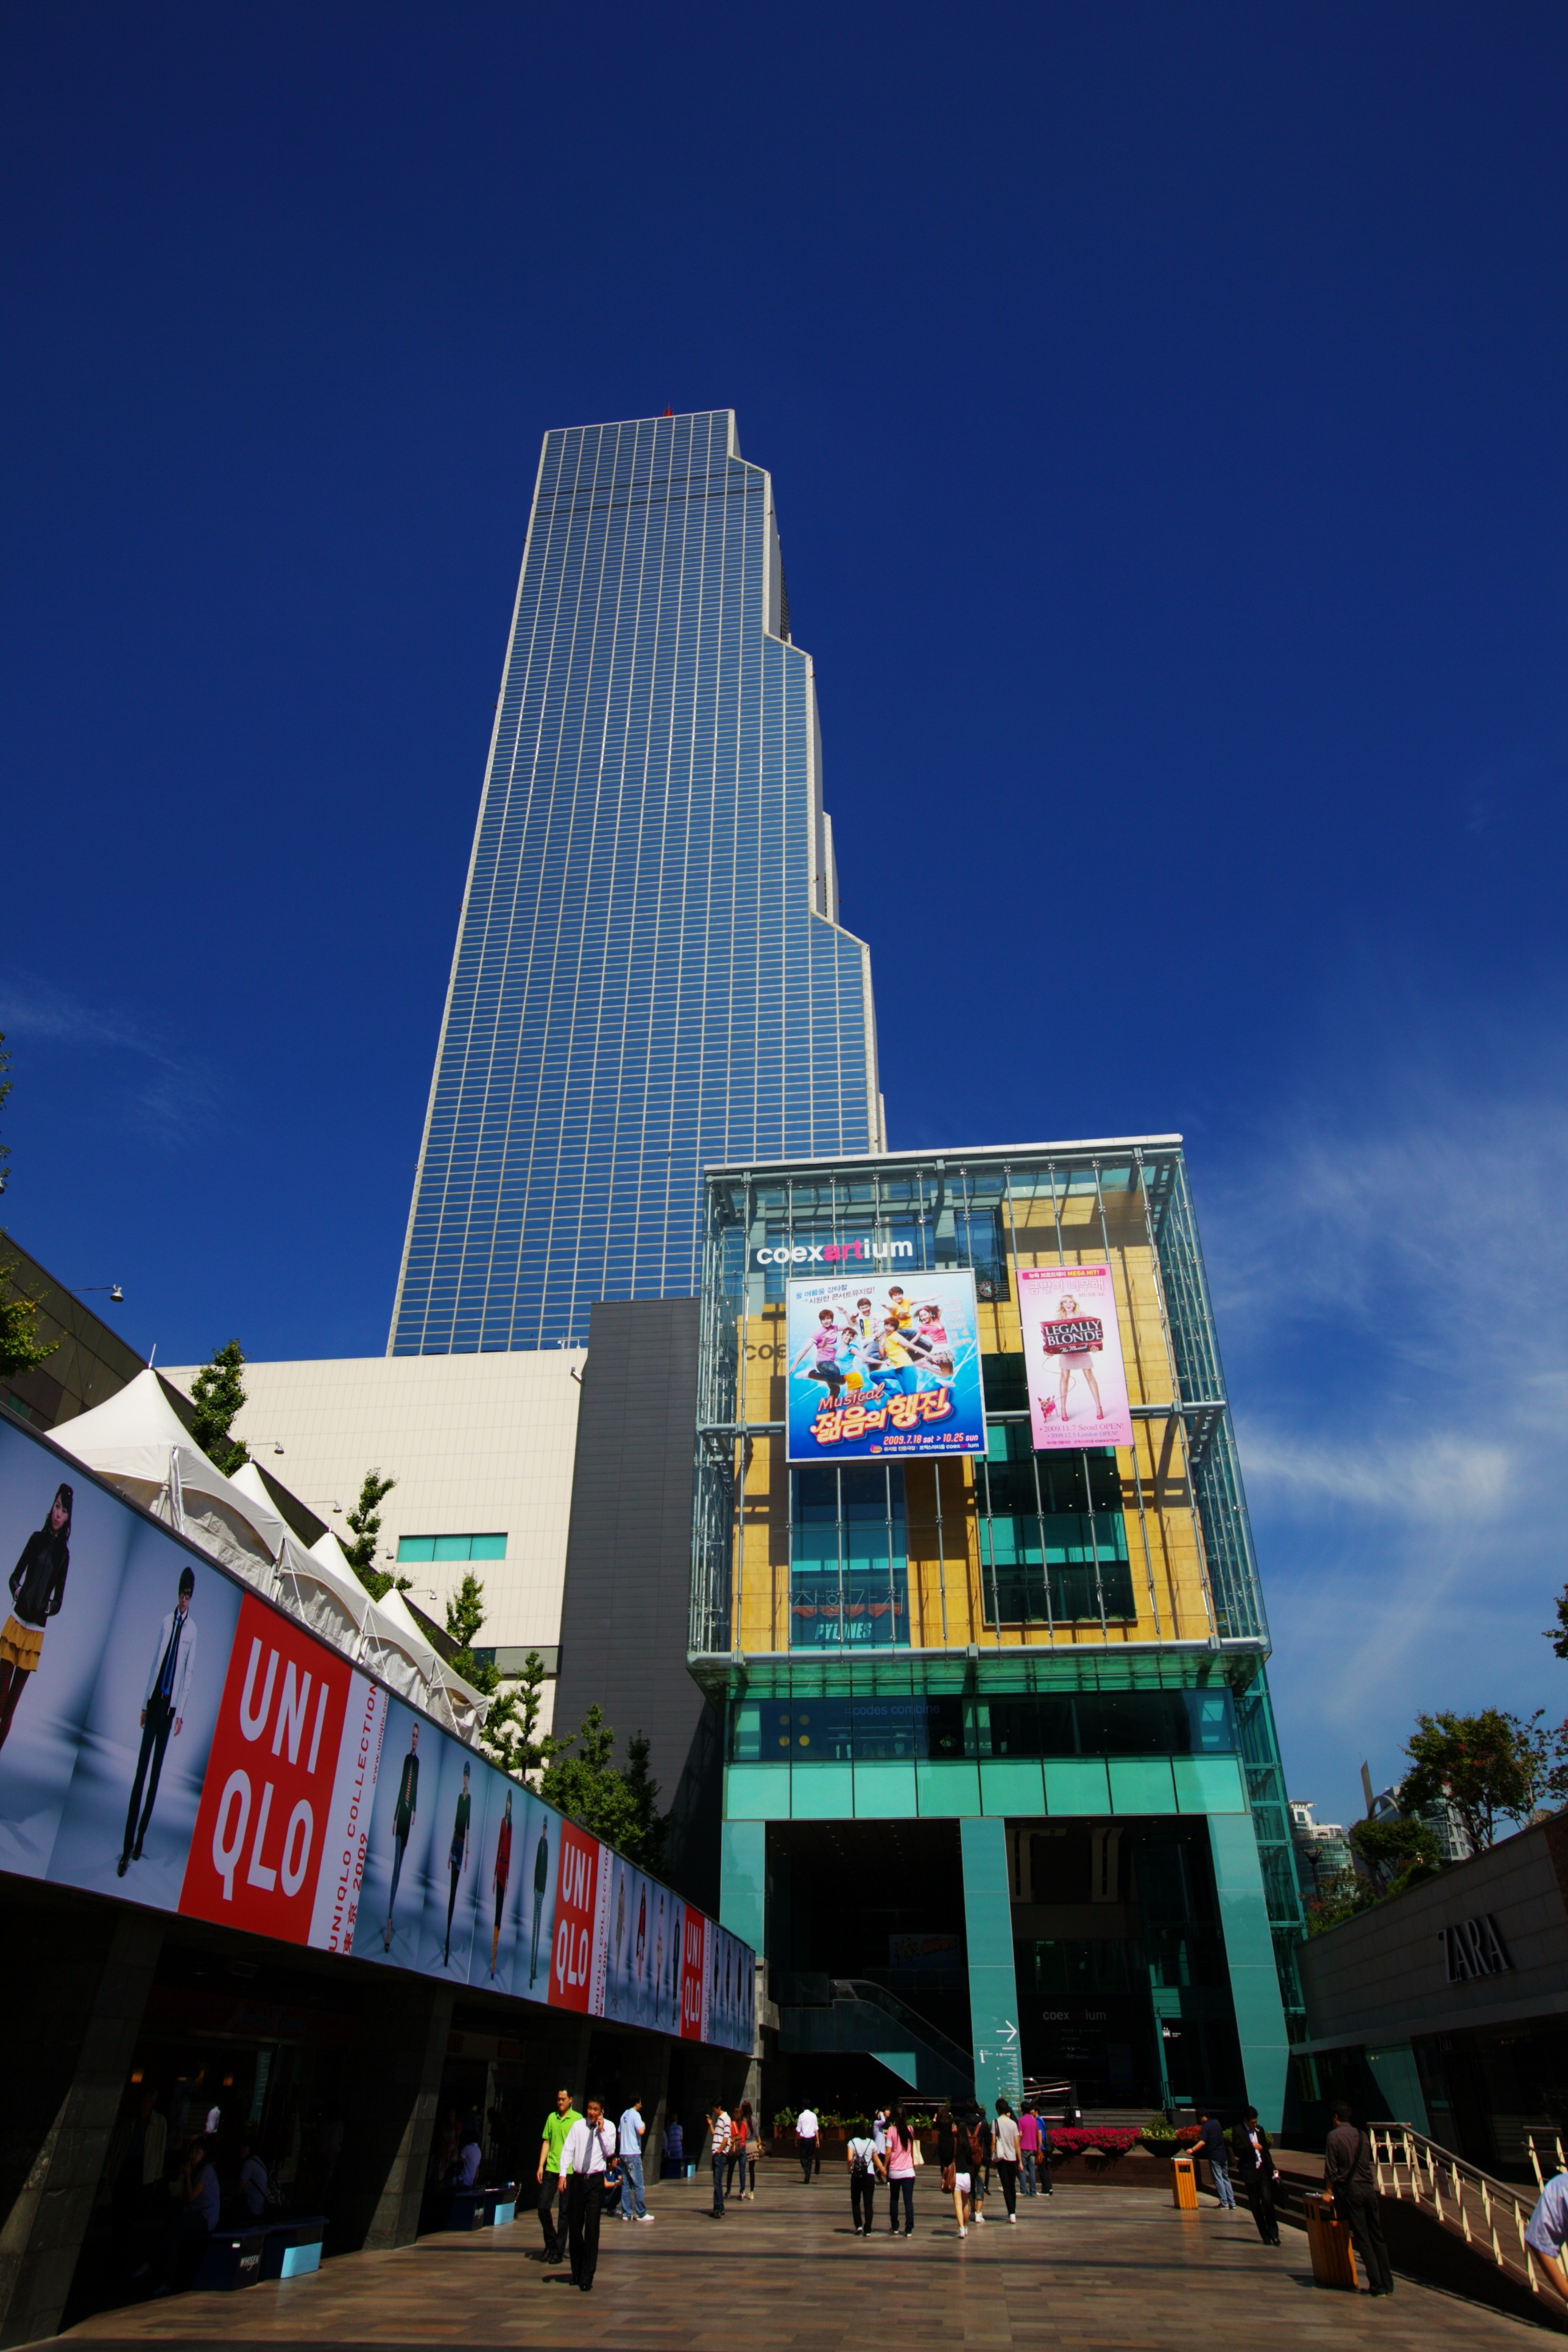
architecture, building, city, skyscraper, cityscape, downtown, landmark, facade, stadium, tower block, metropolis, seoul, republic of korea, shopping mall, urban area, human settlement, metropolitan area